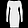
Label: Dress